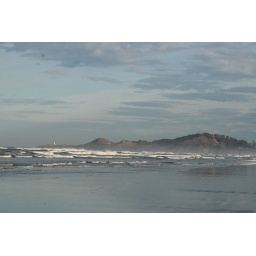
Grey cast to the water and sky of the Oregon Coast near Newport, OR